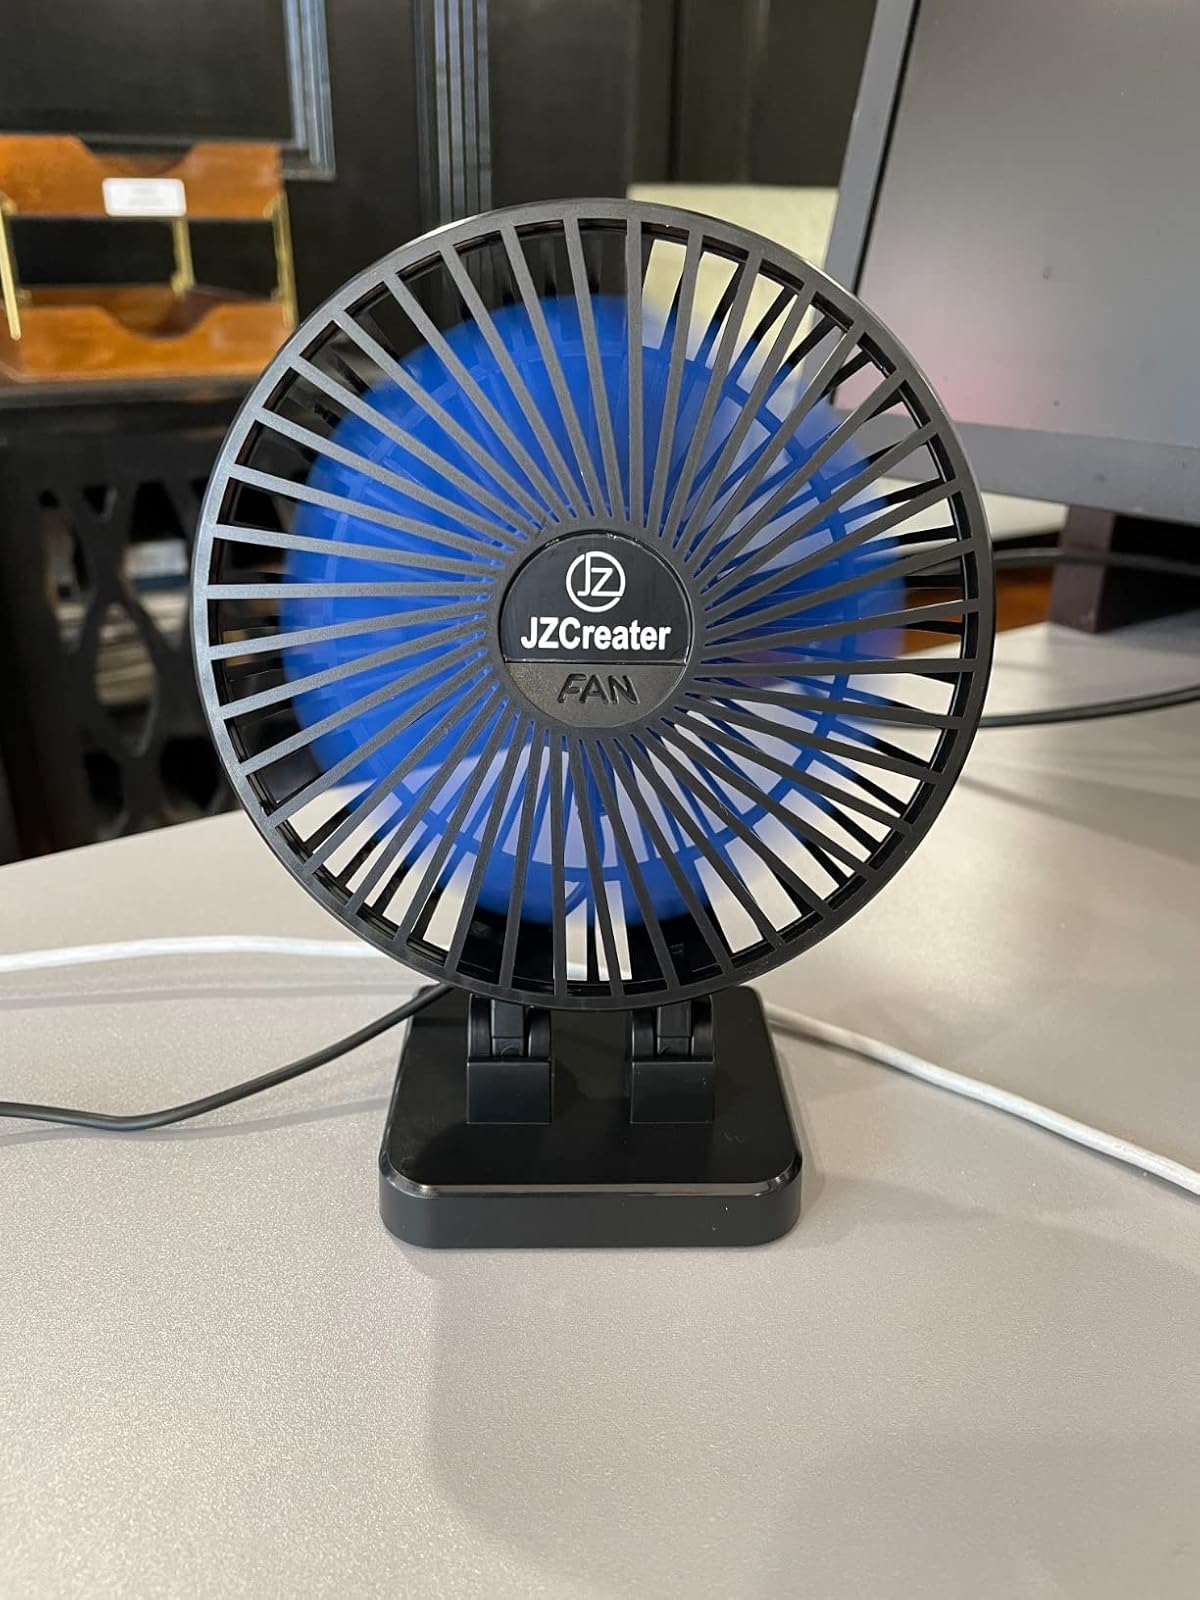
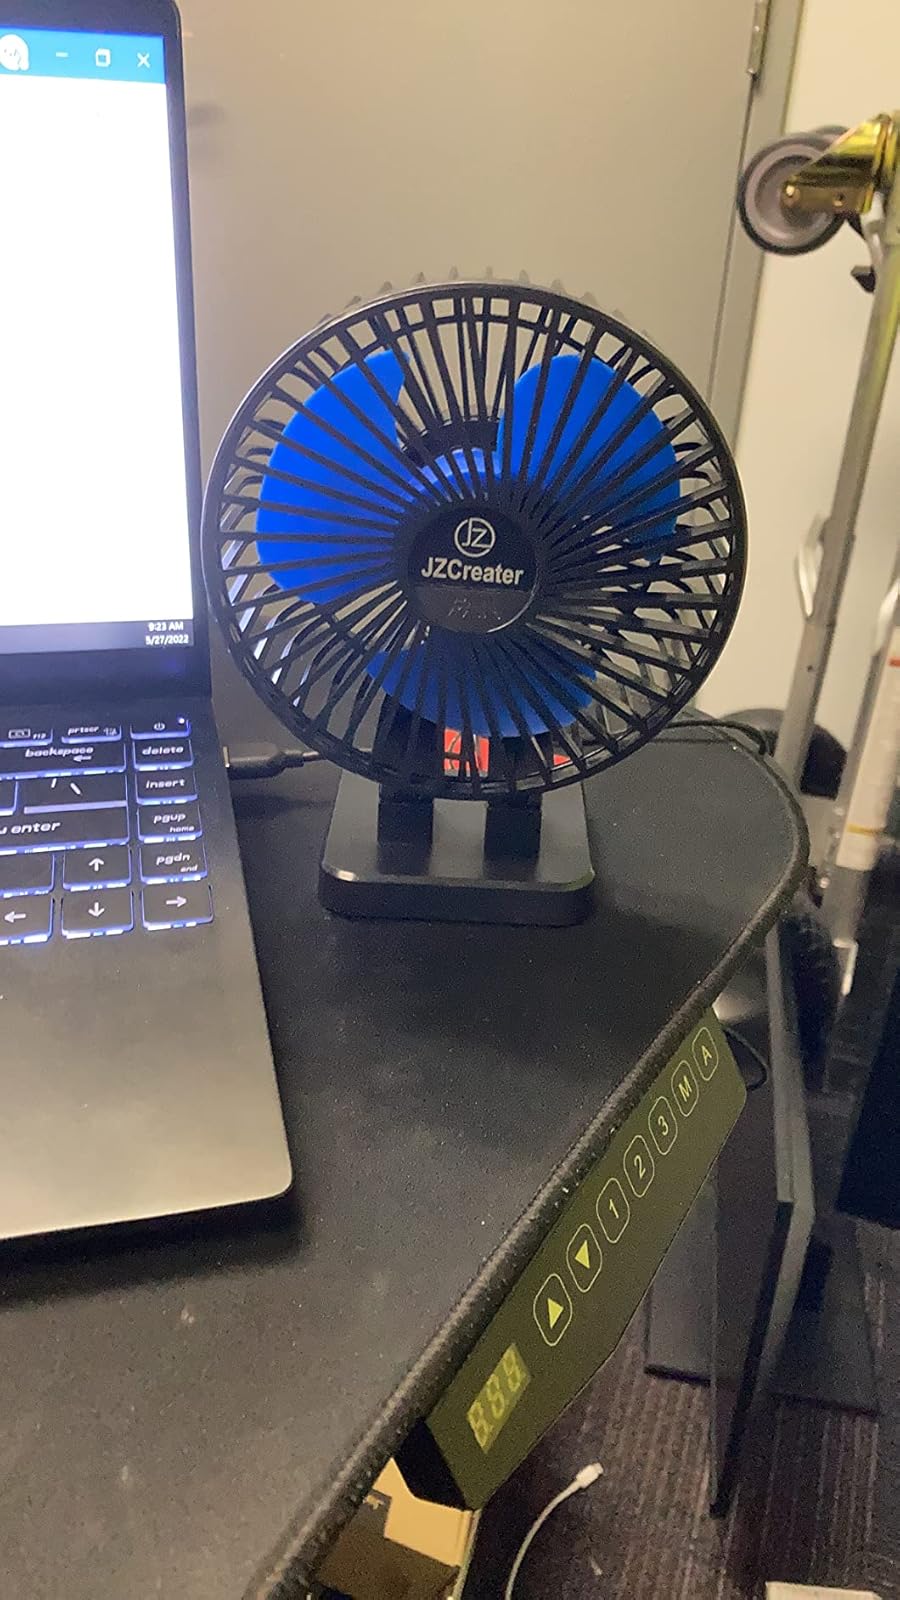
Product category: fan
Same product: yes